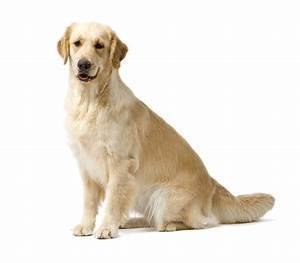
dog